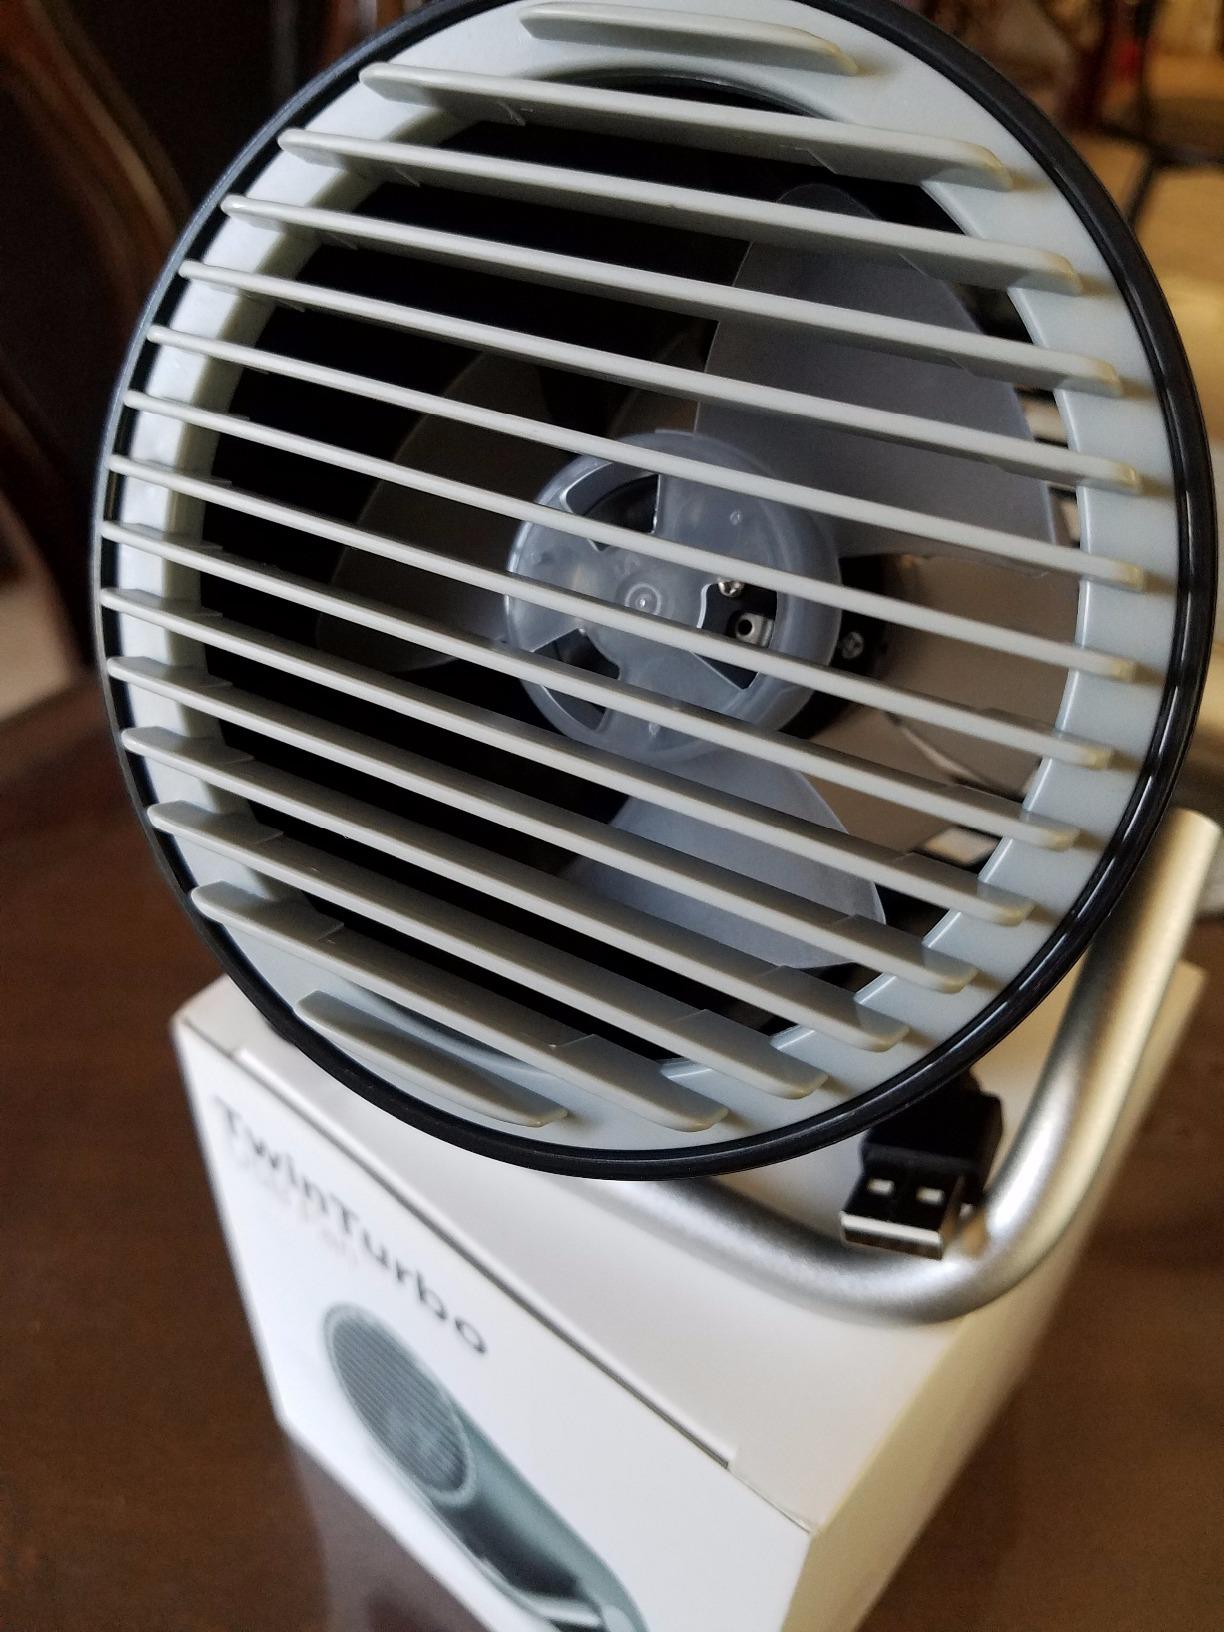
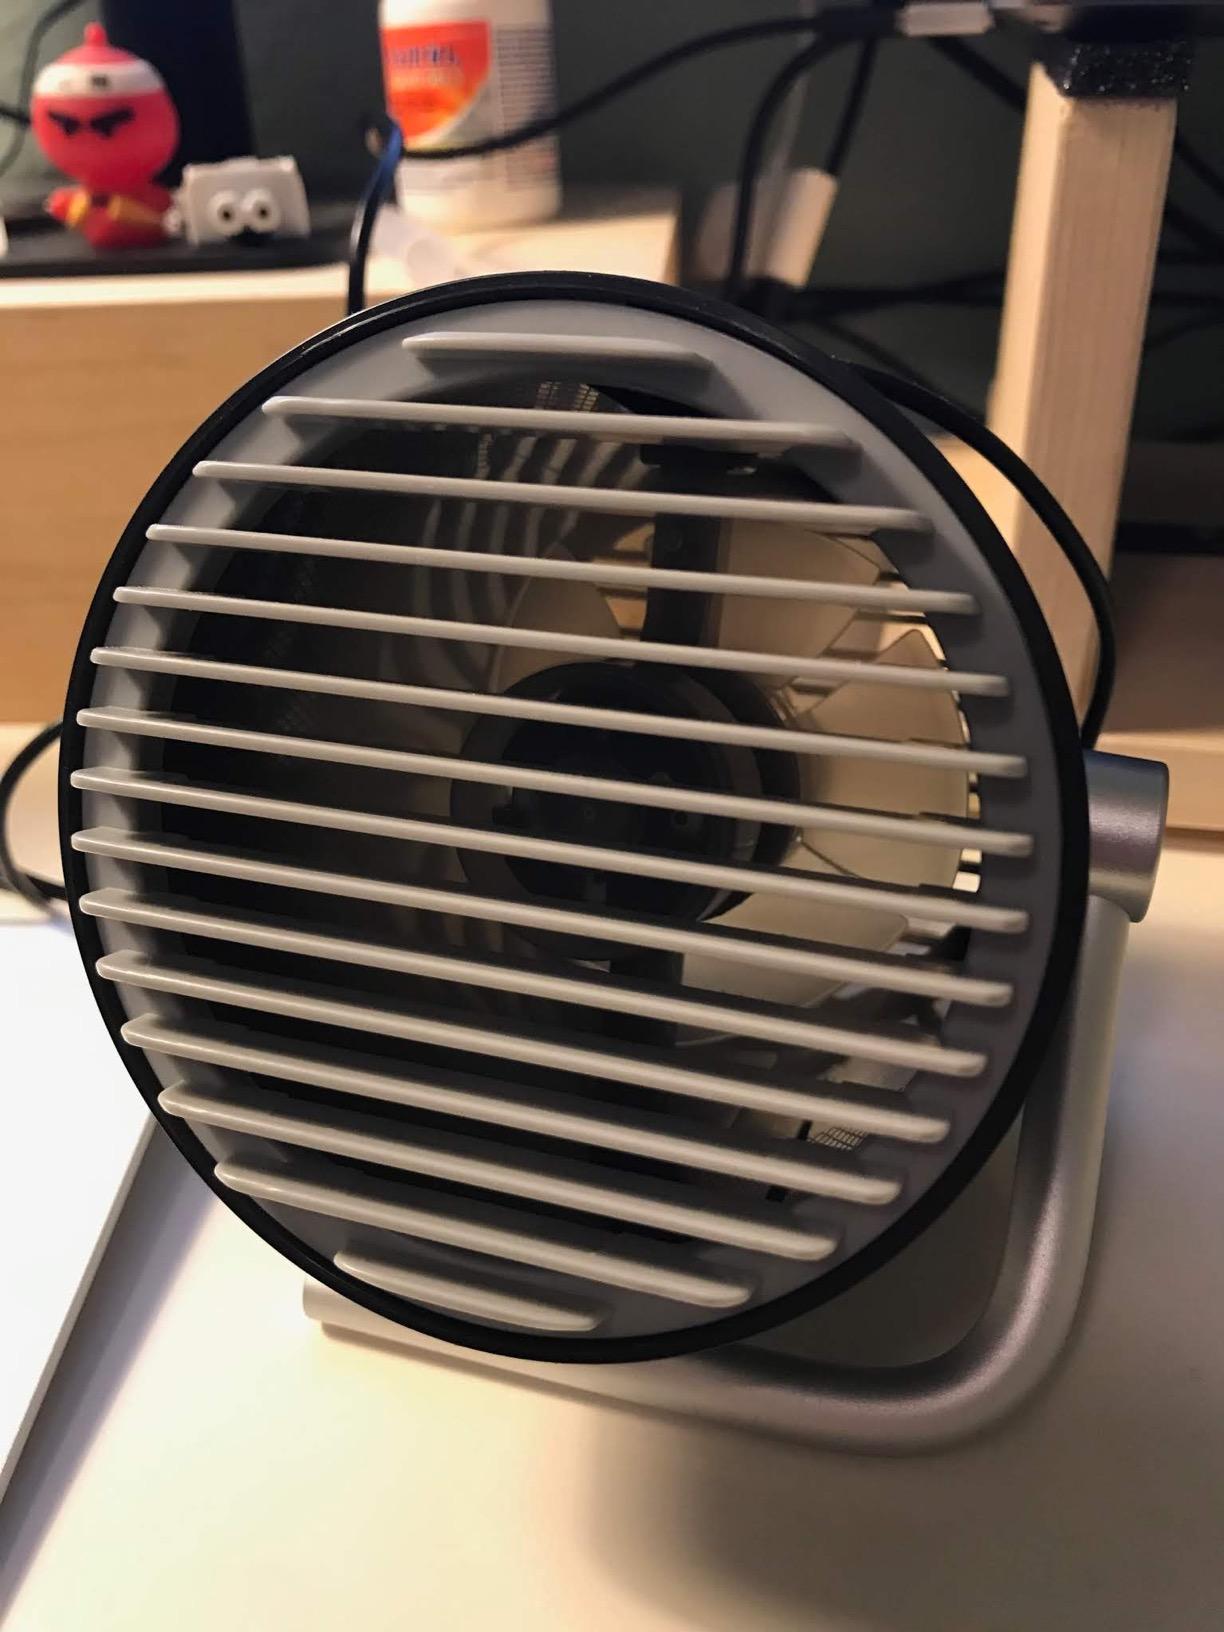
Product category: fan
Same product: yes